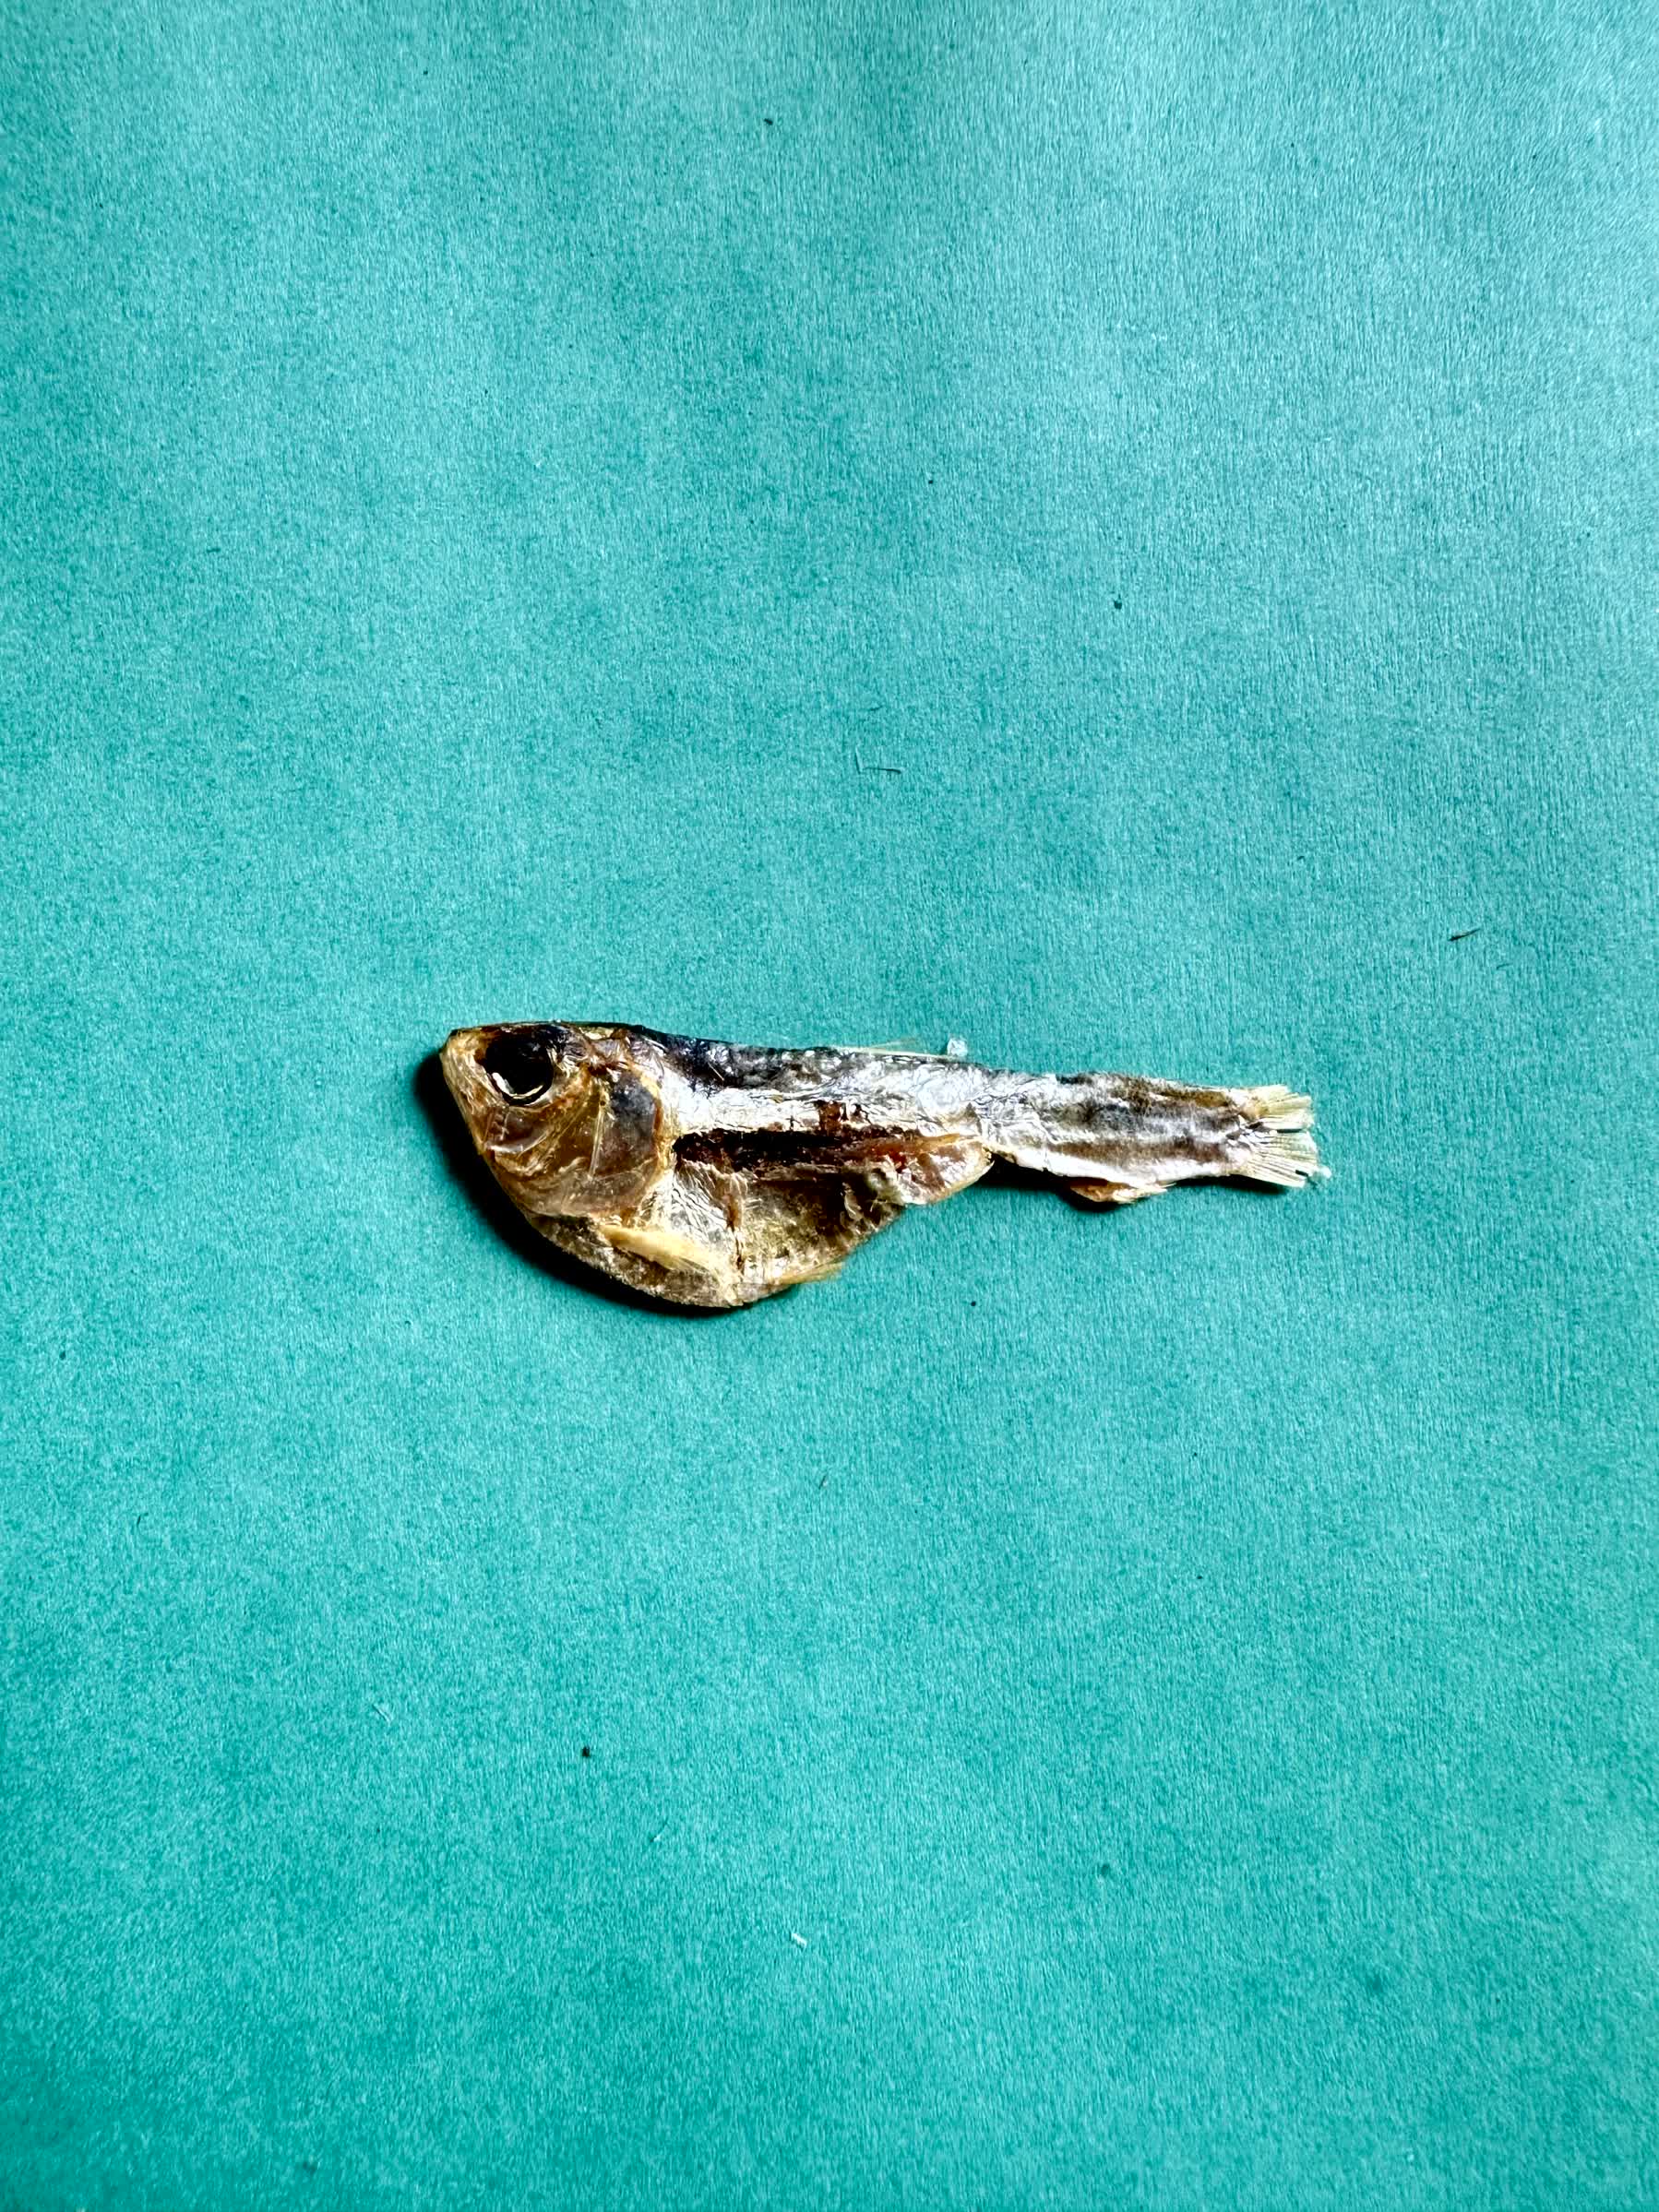
Species: Chapila